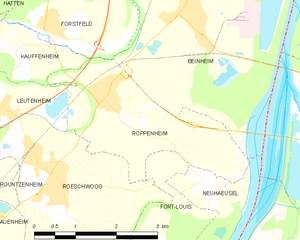
Carte des communes françaises